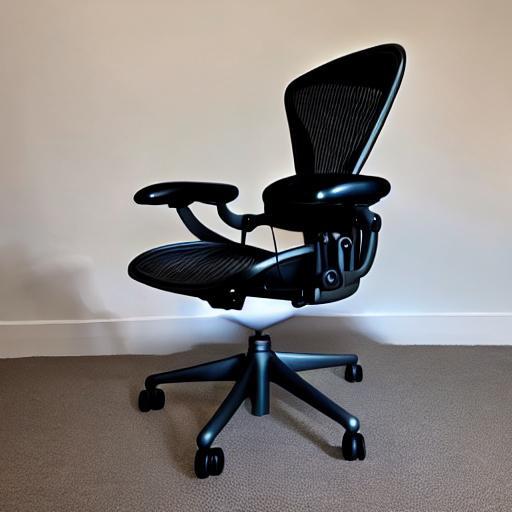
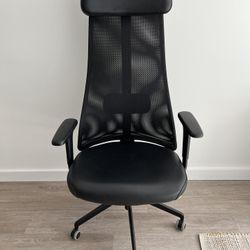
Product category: items_chair
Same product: no